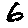
Label: 6